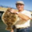
Label: flatfish